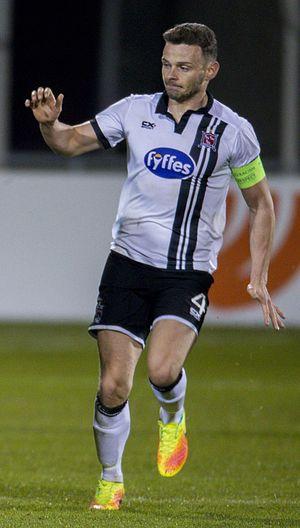
Andy Boyle, né le 7 mars 1991 à Dublin, est un footballeur international irlandais évoluant au poste de défenseur à Dundee en prêt de Preston North End.